Brianna Visalli

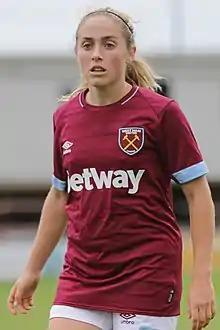
Visalli with West Ham United in 2018

Brianna Elizabeth Visalli (born April 17, 1995) is an American former professional soccer player who is currently an assistant coach for the Stanford Cardinal women's soccer team. A midfielder in her playing career, she played college soccer for the Pepperdine Waves. She played professionally for English clubs West Ham United, Birmingham City, and Brighton & Hove Albion and for the Houston Dash of the National Women's Soccer League (NWSL). She represented the United States at under-23 level. She also holds British citizenship.